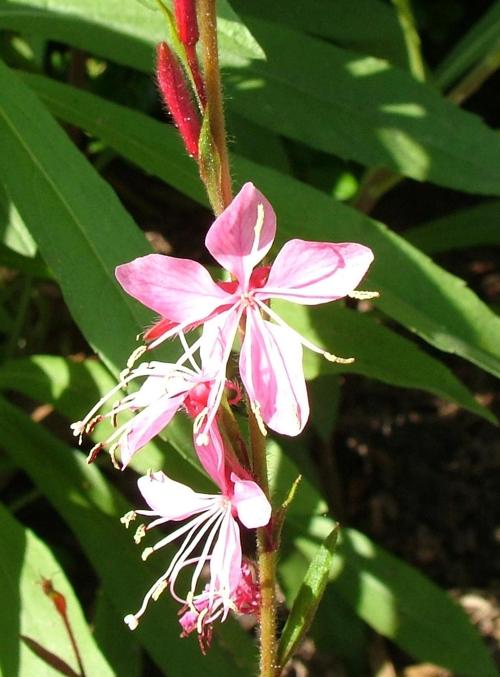
Label: gaura